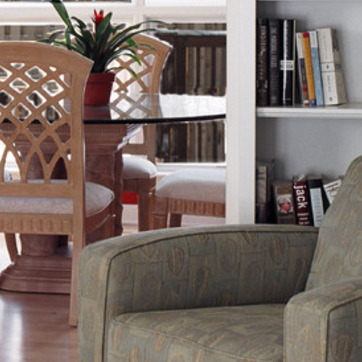
Material: fabric